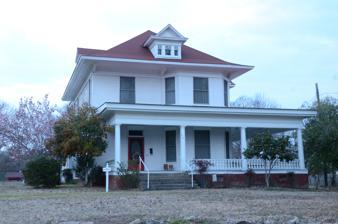
Building: Waters House (Fordyce, Arkansas)
Country: United States of America
Year built: 1907
Historic house in Arkansas, United States United States historic place Waters House U.S. National Register of Historic Places Location in Arkansas Show map of Arkansas Location in United States Show map of the United States Location 515 Oak St., Fordyce, Arkansas Coordinates 33°48′51″N 92°24′54″W / 33.81417°N 92.41500°W / 33.81417; -92.41500 Area less than one acre Built 1907 ( 1907 ) Architect Charles L. Thompson Architectural style Colonial Revival MPS Thompson, Charles L., Design Collection TR NRHP reference No. 82000808 Added to NRHP December 22, 1982 The Waters House is a historic house at 515 Oak Street in Fordyce, Arkansas .  The 2 + 1 ⁄ 2 -story Foursquare house was designed by Charles L. Thompson and built in 1907, and is one of the finest Colonial Revival houses in the city.  It has a hipped roof with flared eaves, and cross gables on the sides.  The main facade features a projecting bay that rises the full two stories, and is topped by a gable with dentil molding and flared eaves.  A single-story porch wraps around two sides of the house. The house was listed on the National Register of Historic Places in 1982. See also National Register of Historic Places listings in Dallas County, Arkansas References